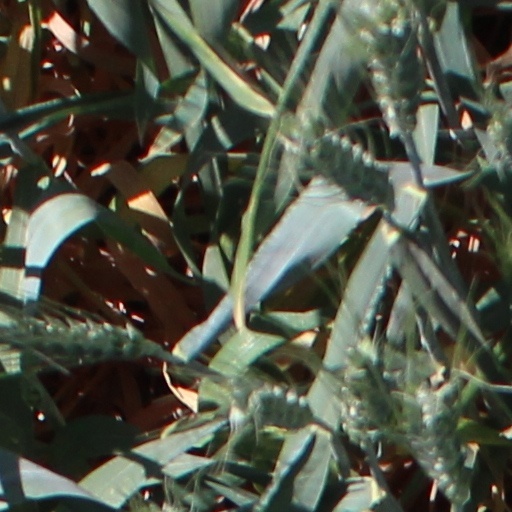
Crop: wheat